Connection game

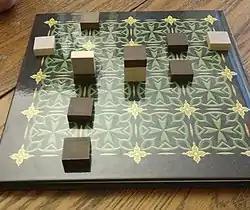
Tak being played with a "Tavern" set

Tak is a two-player abstract strategy game designed by James Ernest and Patrick Rothfuss and published by Cheapass Games in 2016. Its design was based around the fictional game of Tak described in Patrick Rothfuss' 2011 fantasy novel "The Wise Man's Fear".